RAF Marham

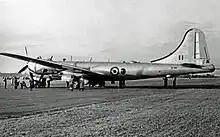

From 15 March to 31 October 1946, RAF Marham hosted seven B-17 Flying Fortressess and three modified B-29 Super Fortressess of the United States Army Air Forces (USAAF) during Project 'Ruby', which was a series of trials to test the effectiveness of deep penetration bombs such as the Grand Slam and Disney against "massive reinforced concrete targets". Trials began on 25 March, and were undertaken by the USAAF B-29s and modified Lancasters of No. XV Squadron by attacking the Nordsee III U-boat pen at Heligoland and the U-boat assembly plant at Farge, Germany. Project 'Ruby' ended on 31 October after 22 trials had been completed, with results concluding that none of the bombs tested were capable of penetrating massive reinforced concrete. Nine B-29s of the 340th Bombardment Squadron arrived at Marham on 9 June 1947 as part of a 'goodwill' visit to the United Kingdom. Between March 1948 and March 1950, USAF B-29s and B-50s of the 2nd; 22nd; 43rd; 307th and 509th Bombardment Groups spent time based at Marham.